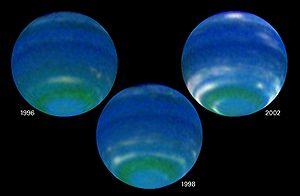
Neptune est la huitième et dernière planète du Système solaire par distance croissante au Soleil.